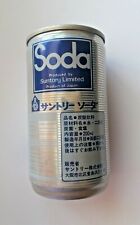
Label: metal